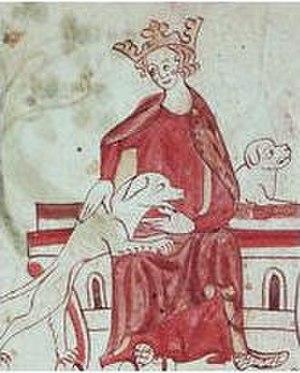
Jean, dit sans Terre, fut roi d'Angleterre, seigneur d'Irlande et duc d'Aquitaine de 1199 à sa mort.